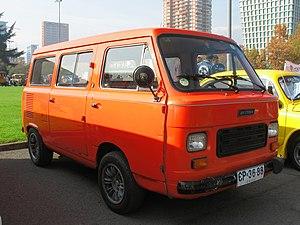
Les Zastava 430 / 435 / 850 & 900 appartiennent à une gamme de petits véhicules utilitaires fabriqués sous licence par le constructeur yougoslave Zastava entre 1970 et 1990 dans son usine de Sombor en Serbie.